Elk Hills Oil Field

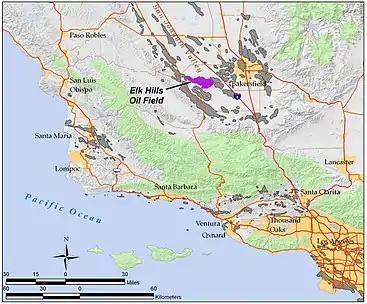
The Elk Hills Oil Field in California, (purple). Other oil fields are shown in gray.

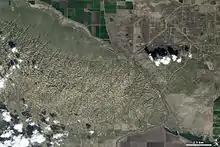
The Elk Hills Oil Field, west of the California Aqueduct.

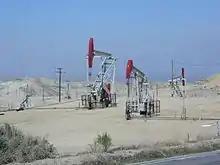
Three Occidental Petroleum active oil wells (using nodding donkeys); south of Buttonwillow, California

The Elk Hills Oil Field (formerly the Naval Petroleum Reserve No. 1) is a large oil field in western Kern County, in the Elk Hills of the San Joaquin Valley, California in the United States, about west of Bakersfield. Discovered in 1911, and having a cumulative oil production of close to and a cumulative barrel of oil equivalent (which includes natural gas and condensate) production of 2.2 billion BOE at the end of 2023, it is the fifth-largest oil field in California, and the seventh-most productive field in the United States.